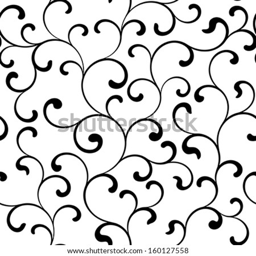
seamless pattern with black swirls on a white background